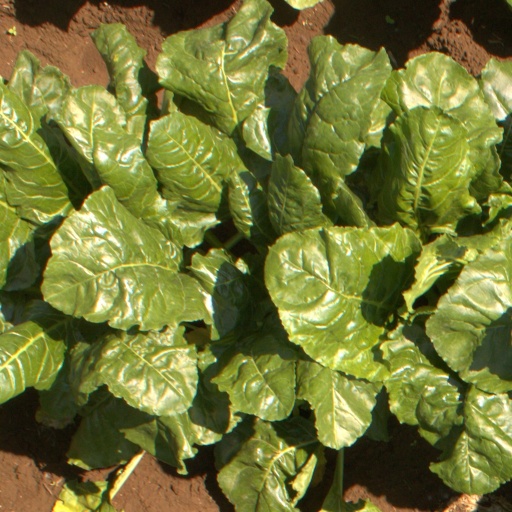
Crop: sugar beet